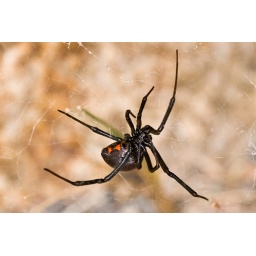
You cannot miss the red hour glass shape on the abdomen. Seen in the garden at Dripping Springs